Lee Marvin: A Personal Portrait by John Boorman

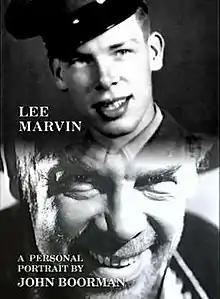

Lee Marvin: A Personal Portrait by John Boorman is a British-American documentary film directed by English filmmaker John Boorman about American actor Lee Marvin (1924-1987).